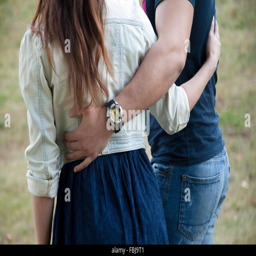
close up of hands of attractive young couple on a date walking together in park , hugging each other around the waist